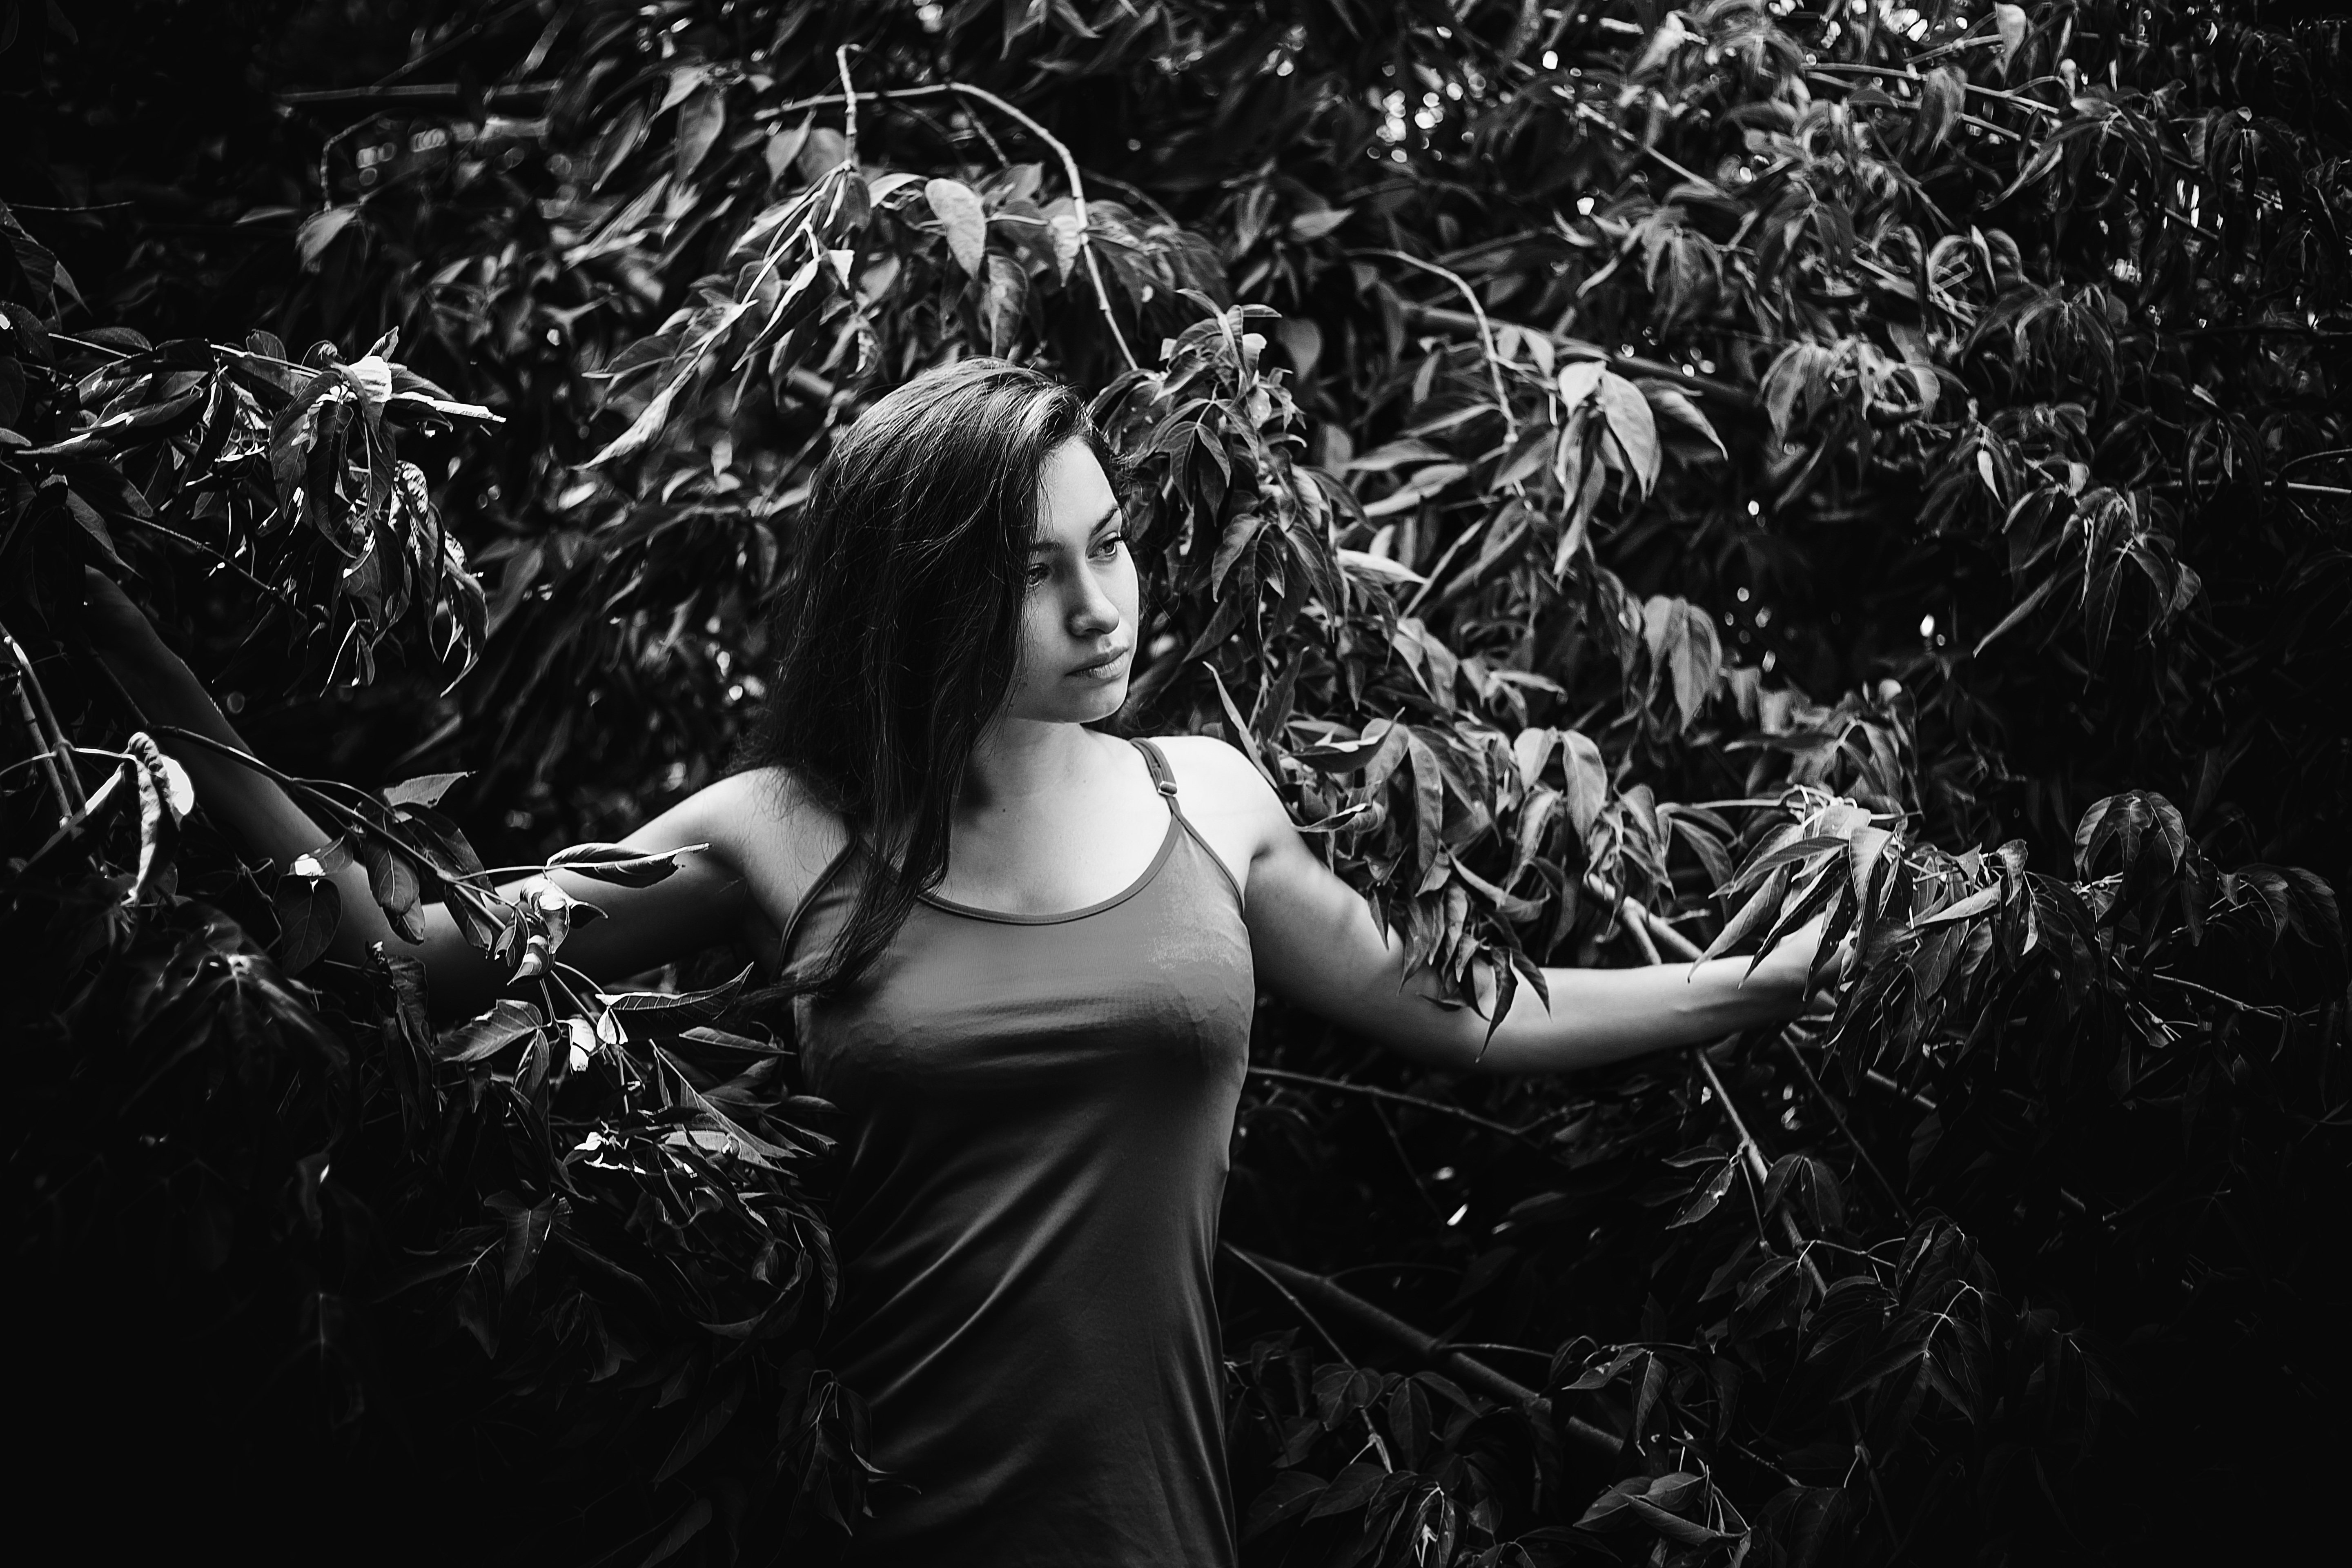
landscape, tree, forest, person, black and white, girl, woman, hair, white, photography, sunlight, view, cute, summer, female, wild, mystic, portrait, model, red, youth, park, darkness, fashion, black, monochrome, hairstyle, trees, bw, eyes, girls, fun, dress, women, hands, photograph, lips, beauty, beautiful, sexy, nude, style, russia, naked, body, posture, photoshoot, emotions, witch, in the forest, femininity, tenderness, erotic, erotica, beautiful girl, female figure, wild wood, photo shoot, the bushes, riddle, undressing, monochrome photography, portrait photography, film noir, beautiful legs, lopushok